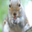
Label: squirrel